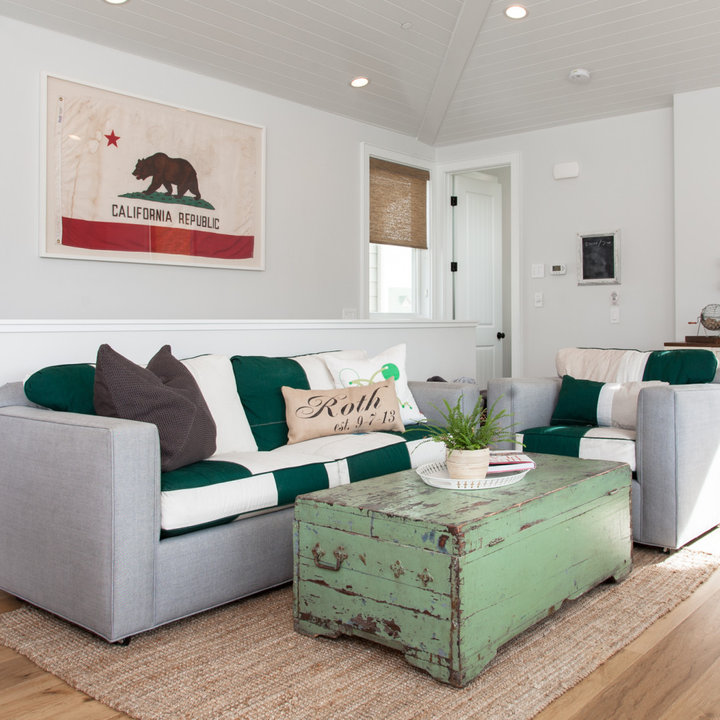
Style: Vintage